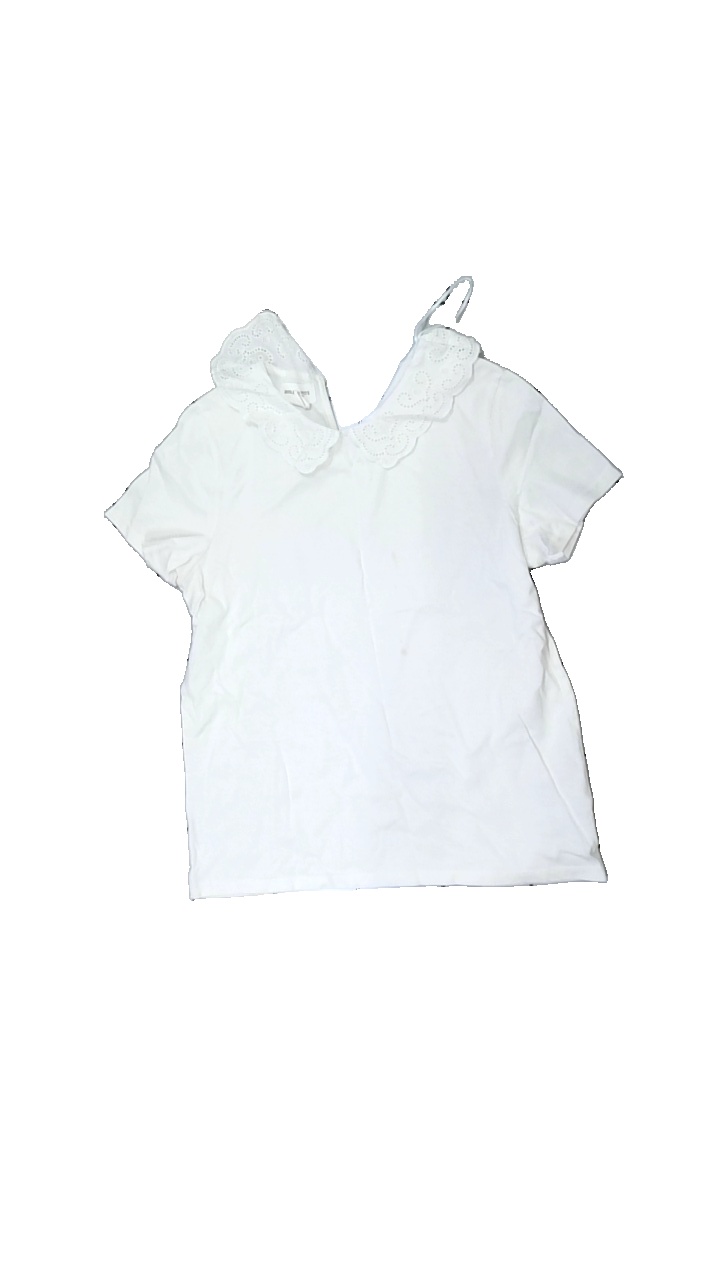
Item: Top (Ladies)
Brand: Holly And Whyte (lindex)
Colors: White
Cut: Regular
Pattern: Embroidered
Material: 70% cott 30% visc
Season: All
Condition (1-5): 4
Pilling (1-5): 4
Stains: Major
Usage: Export
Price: <50